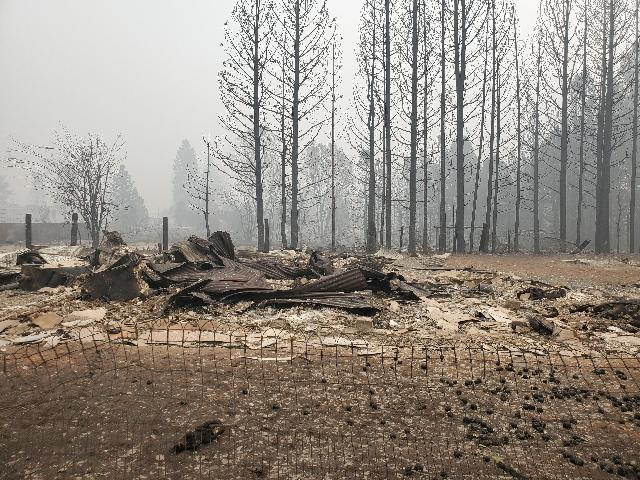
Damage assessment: destroyed